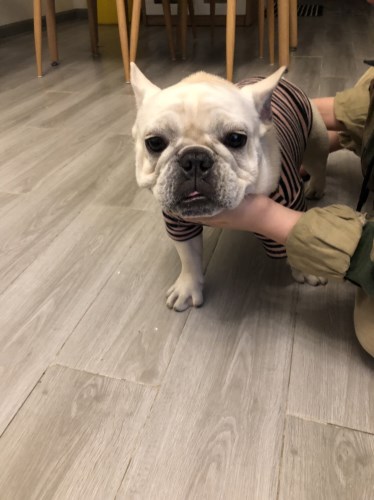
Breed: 1121-n000002-French_bulldog